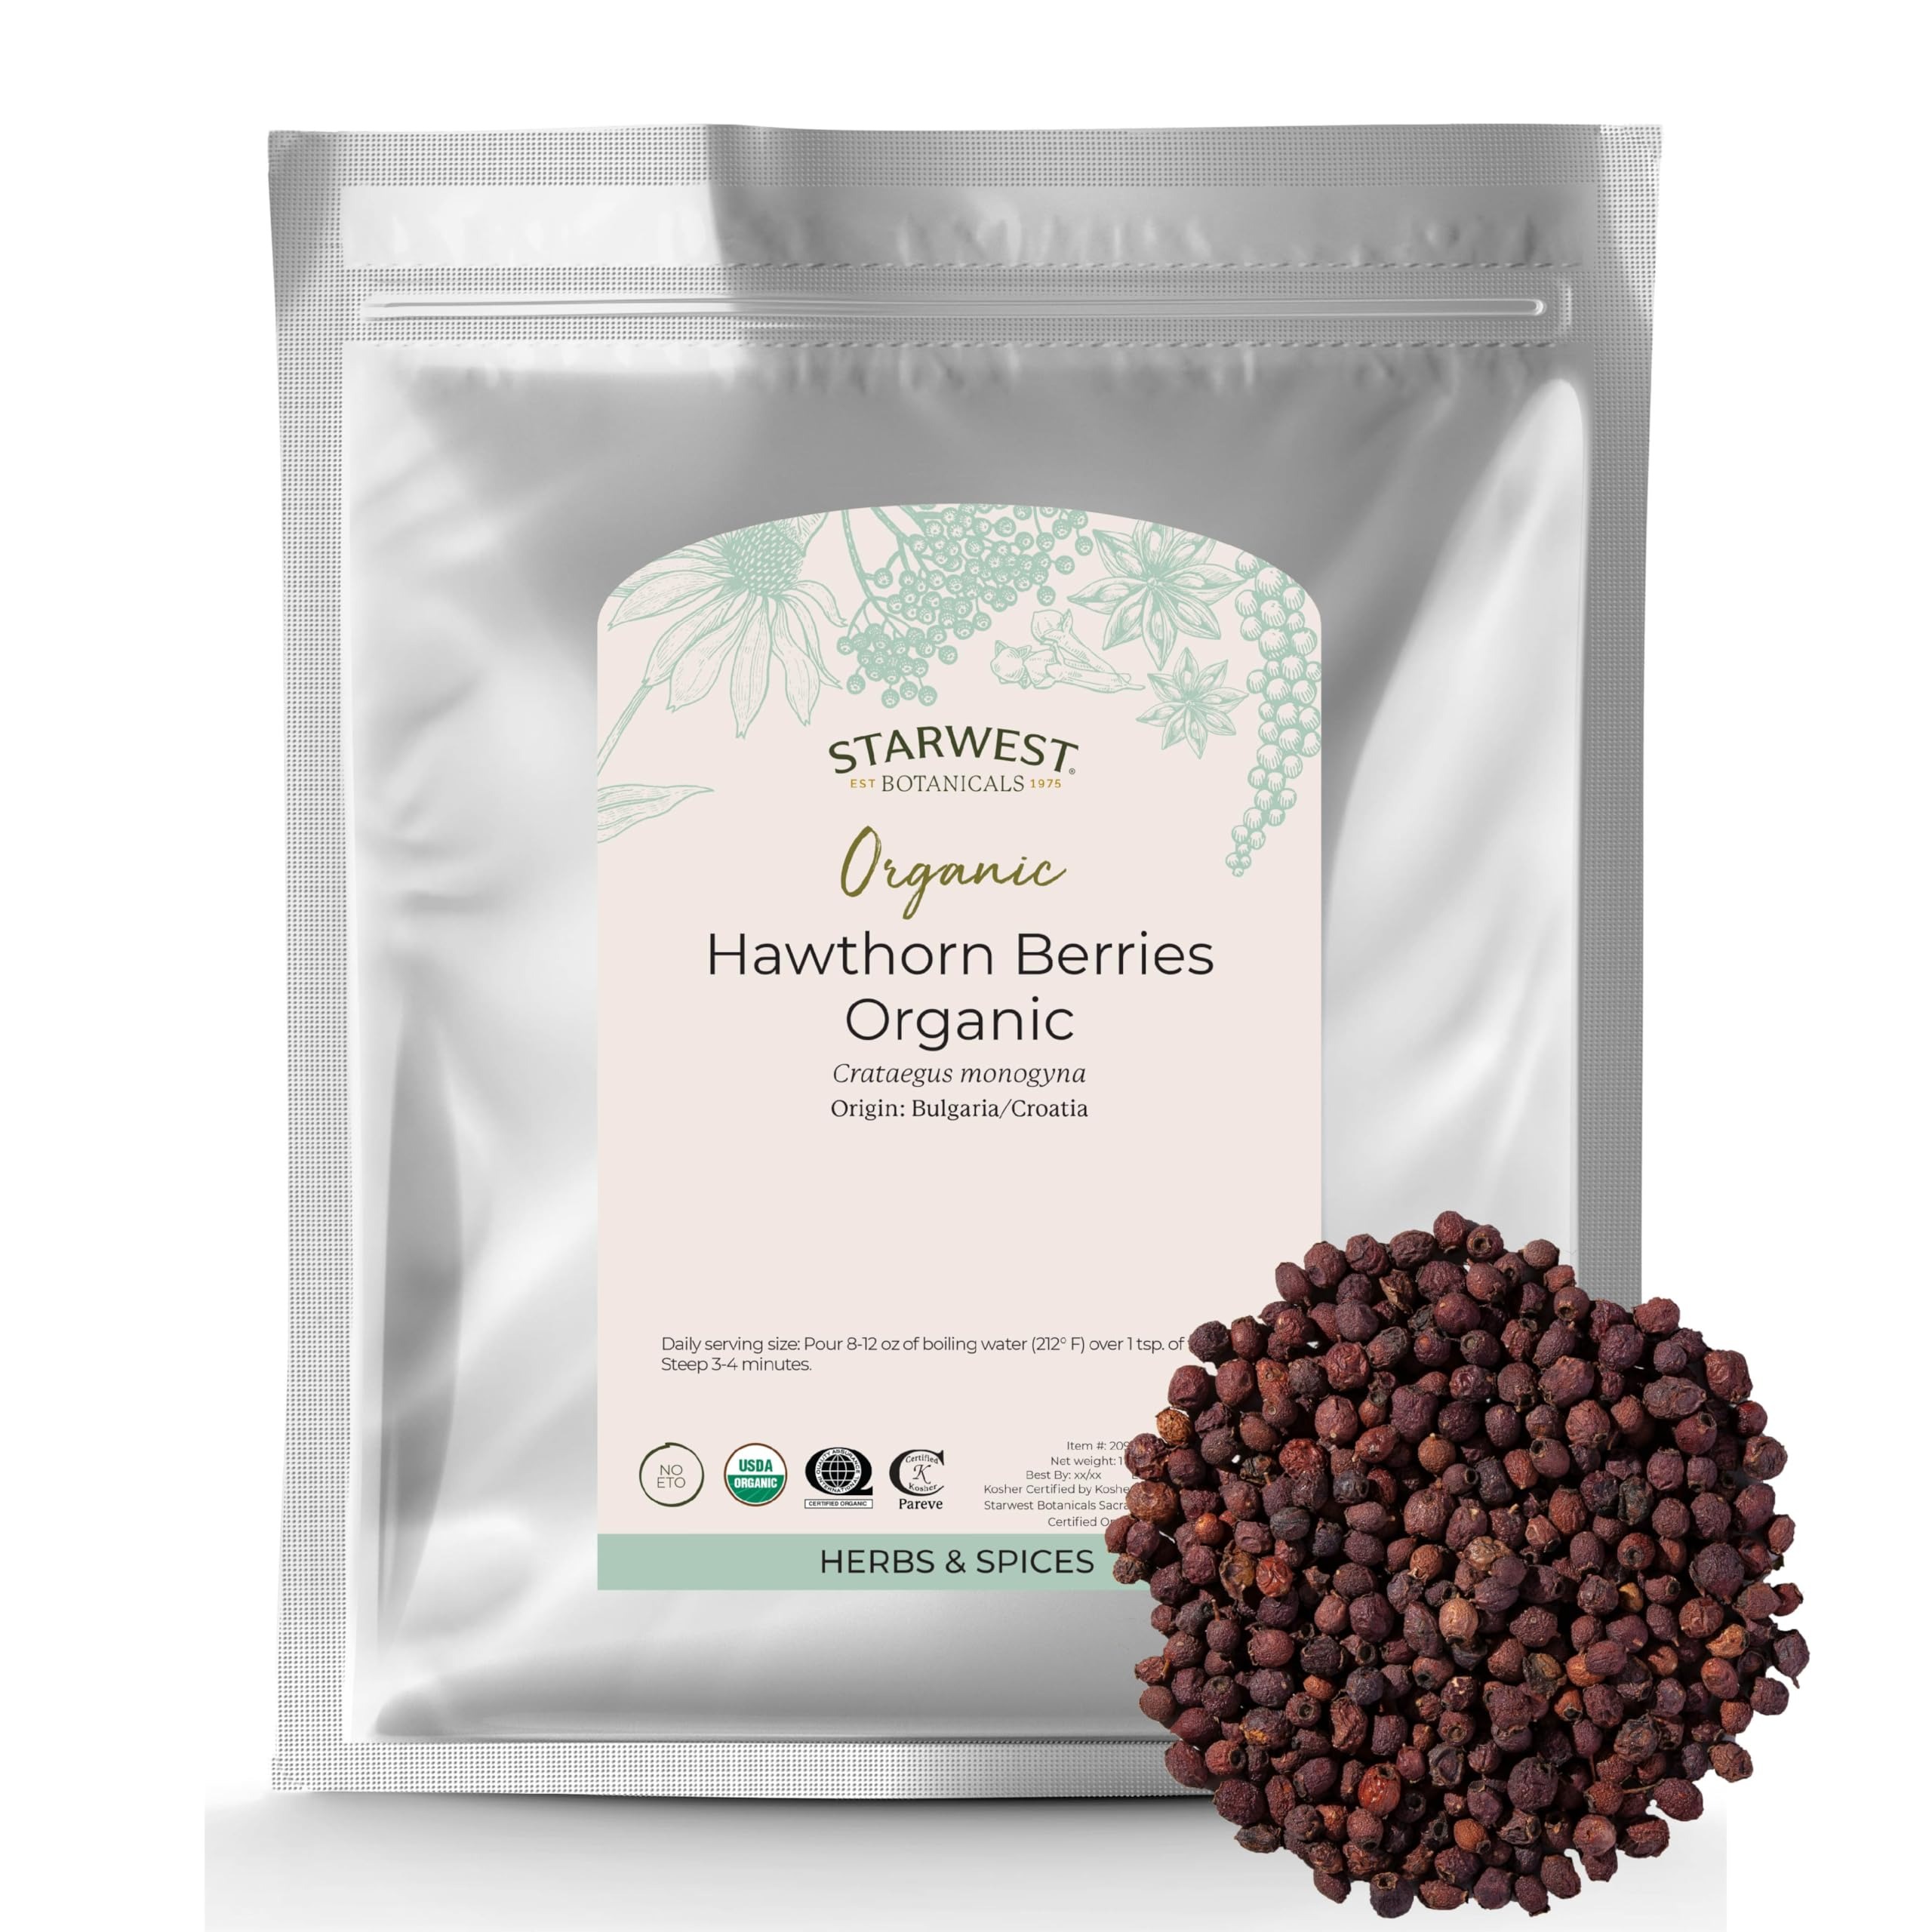
Item Name: Starwest Botanicals Organic Hawthorn Berries Whole, 1 Pound
Bullet Point: Starwest Botanicals
Product Description: Other Ingredients:Organic crataegus laevigata (hawthorn) berries.
Value: 16.0
Unit: Ounce

Price: 24.82